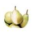
Label: pear